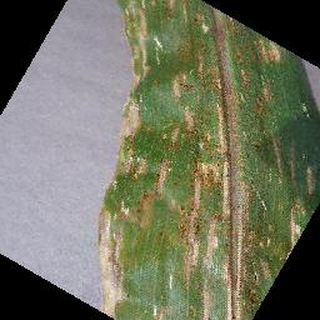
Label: corn_cercospora_leaf_spot